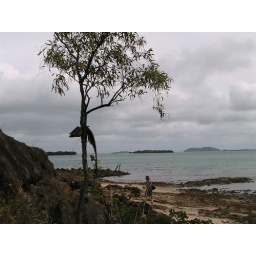
20070725 dead fish in tree near Roonga Point IMG_2295